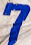
Number: 7